François Lespingola

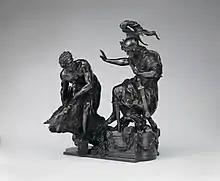
Hercules Delivering the Erymanthean Boar to Eurystheus

François Lespingola (Joinville, 1644 - Paris, 16 July 1705) was a French sculptor in the team that provided original sculptures, vases and copies after the Antique for the gardens at Versailles.